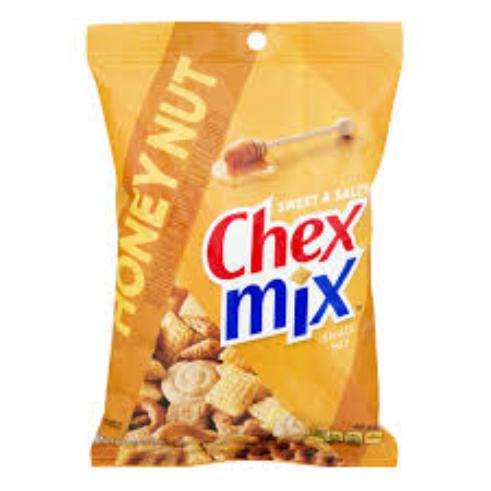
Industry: Food